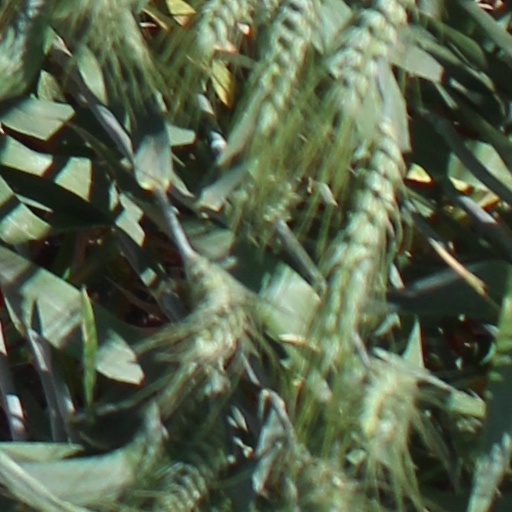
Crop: wheat